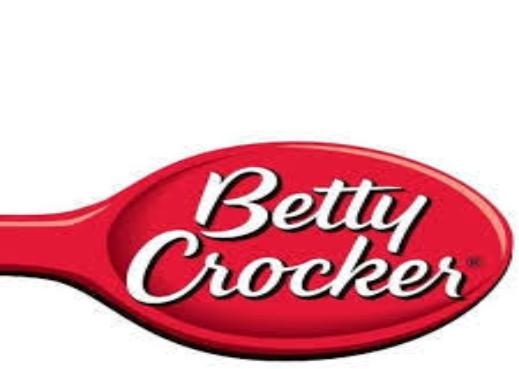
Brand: Betty Crocker
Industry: Clothes